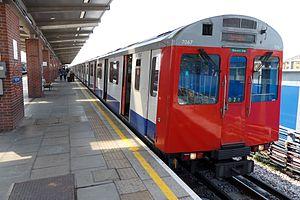
Le D Stock est le type de rame utilisé sur la District Line du métro de Londres entre 1980 et 2017.